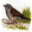
Label: bird